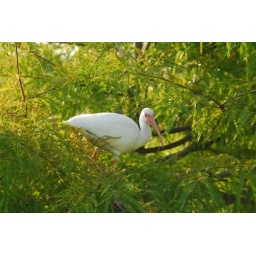
DSC_0699 - white ibis in tree